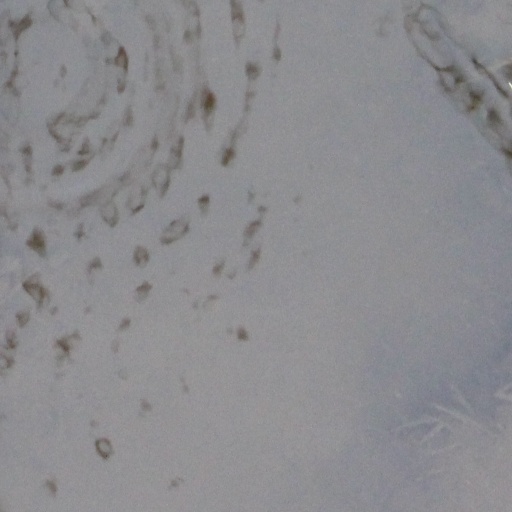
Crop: rice